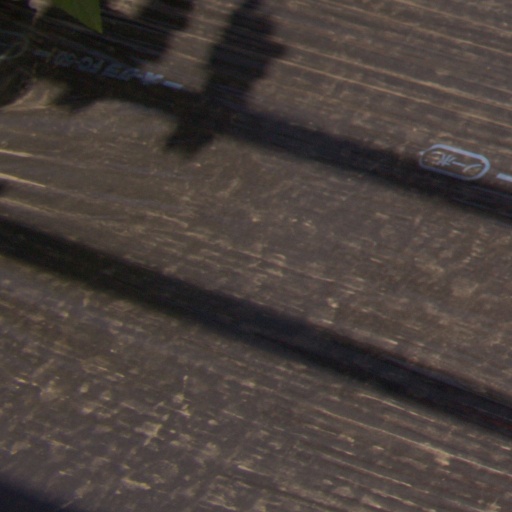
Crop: Jerusalem artichoke